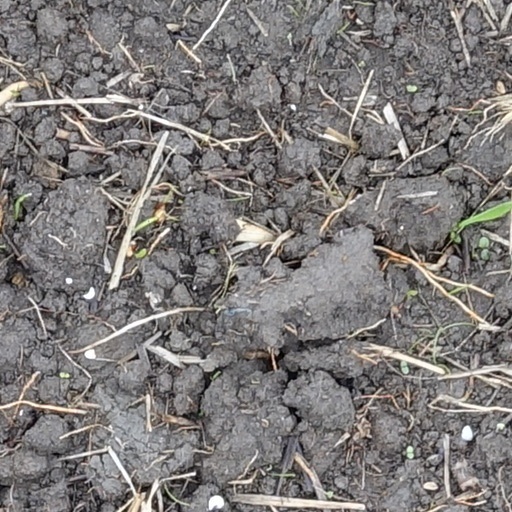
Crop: wheat